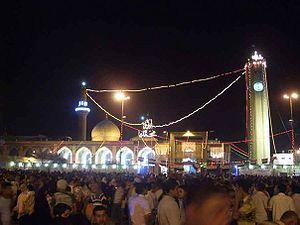
L'islam est présent en Irak depuis le VIIᵉ siècle, quand Mahomet a unifié la péninsule Arabique autour de l'islam. Il y a actuellement 97 % de musulmans en Irak, qui peuvent être répartis entre sunnites et chiites.
La mosquée Abou Hanîfa, appelée également Imam al-Adham, c'est-à-dire « le plus grand imam », est une des plus importantes mosquées sunnites de Bagdad, en Irak. Elle se trouve dans le quartier sunnite de al-Aʿdhamiyah de Bagdad, au nord-est de la ville.
Nuʿmān ibn Thâbit ibn Zūṭā ibn Marzoubān, connu sous la kunya d'Abū Ḥanīfa, ou respectueusement sous le nom d'Imam Abū Ḥanīfa par les musulmans sunnites, était un théologien musulman sunnite du IIᵉ siècle hégirien et du VIIIᵉ siècle du calendrier julien, ainsi qu'un juriste d'origine perse, qui devint le fondateur éponyme de l'école de jurisprudence sunnite hanafite, qui est demeurée l’école de droit musulman la plus suivie dans la tradition sunnite. Aujourd'hui, un tiers des musulmans dans le monde suivent la loi hanafite. Il est souvent évoqué par des épithètes révérencielles telles que le « plus grand imâm » ou la « lampe des Imams » dans l’islam sunnite.